Maurizio Rossi

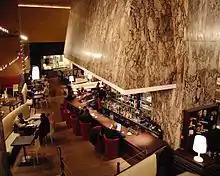

Maurizio Rossi (born in Rome, Italy) is a professional architectural lighting designer based in Rome, Italy. He completed his studies in architectural and building techniques at the ITIS Bernini in Rome, Italy and began his professional career exploring several related fields: architectural and interior design as well as structural calculations.